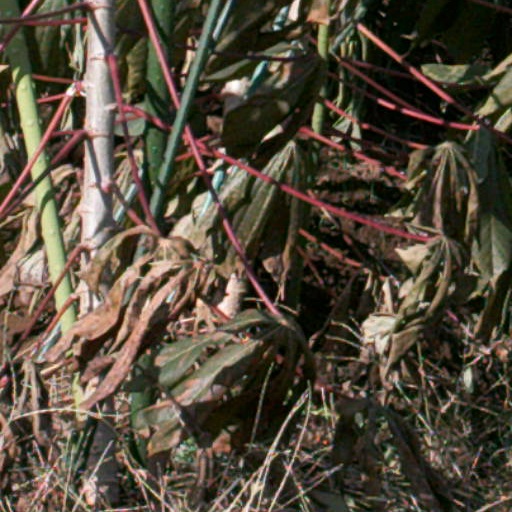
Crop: cassava